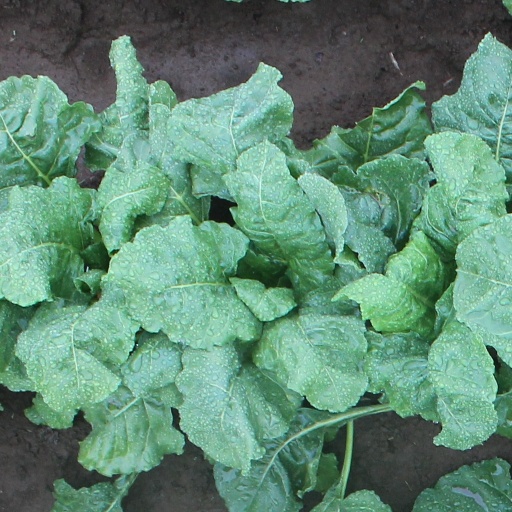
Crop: sugar beet